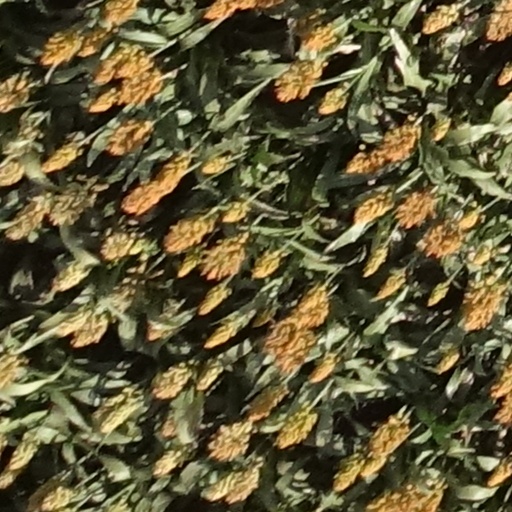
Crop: sorghum